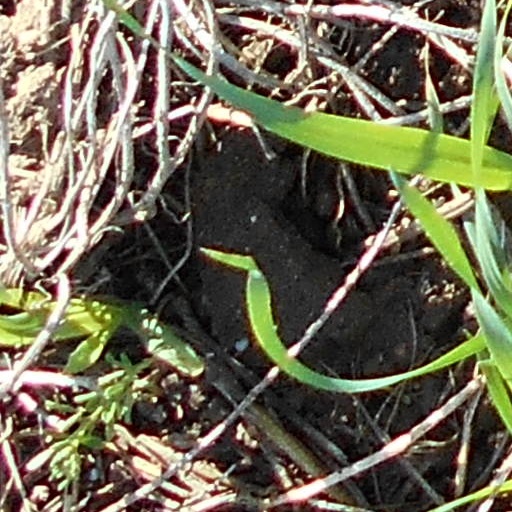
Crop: wheat